Adolphus Lecaille

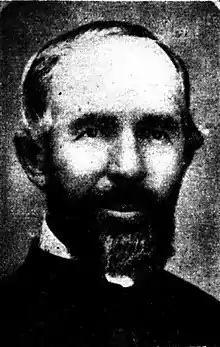
Adolphus Joseph Lecaille

Adolphus Joseph Lecaille (c. 1825–1908) was a Catholic priest. He was one of the pioneer priests in the Roman Catholic Diocese of Geraldton in Western Australia.